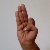
The image shows a hand gesture representing the letter 'F' in Indian Sign Language.